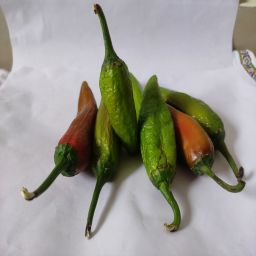
Crop: New Mexico Green Chile
Quality: Ripe